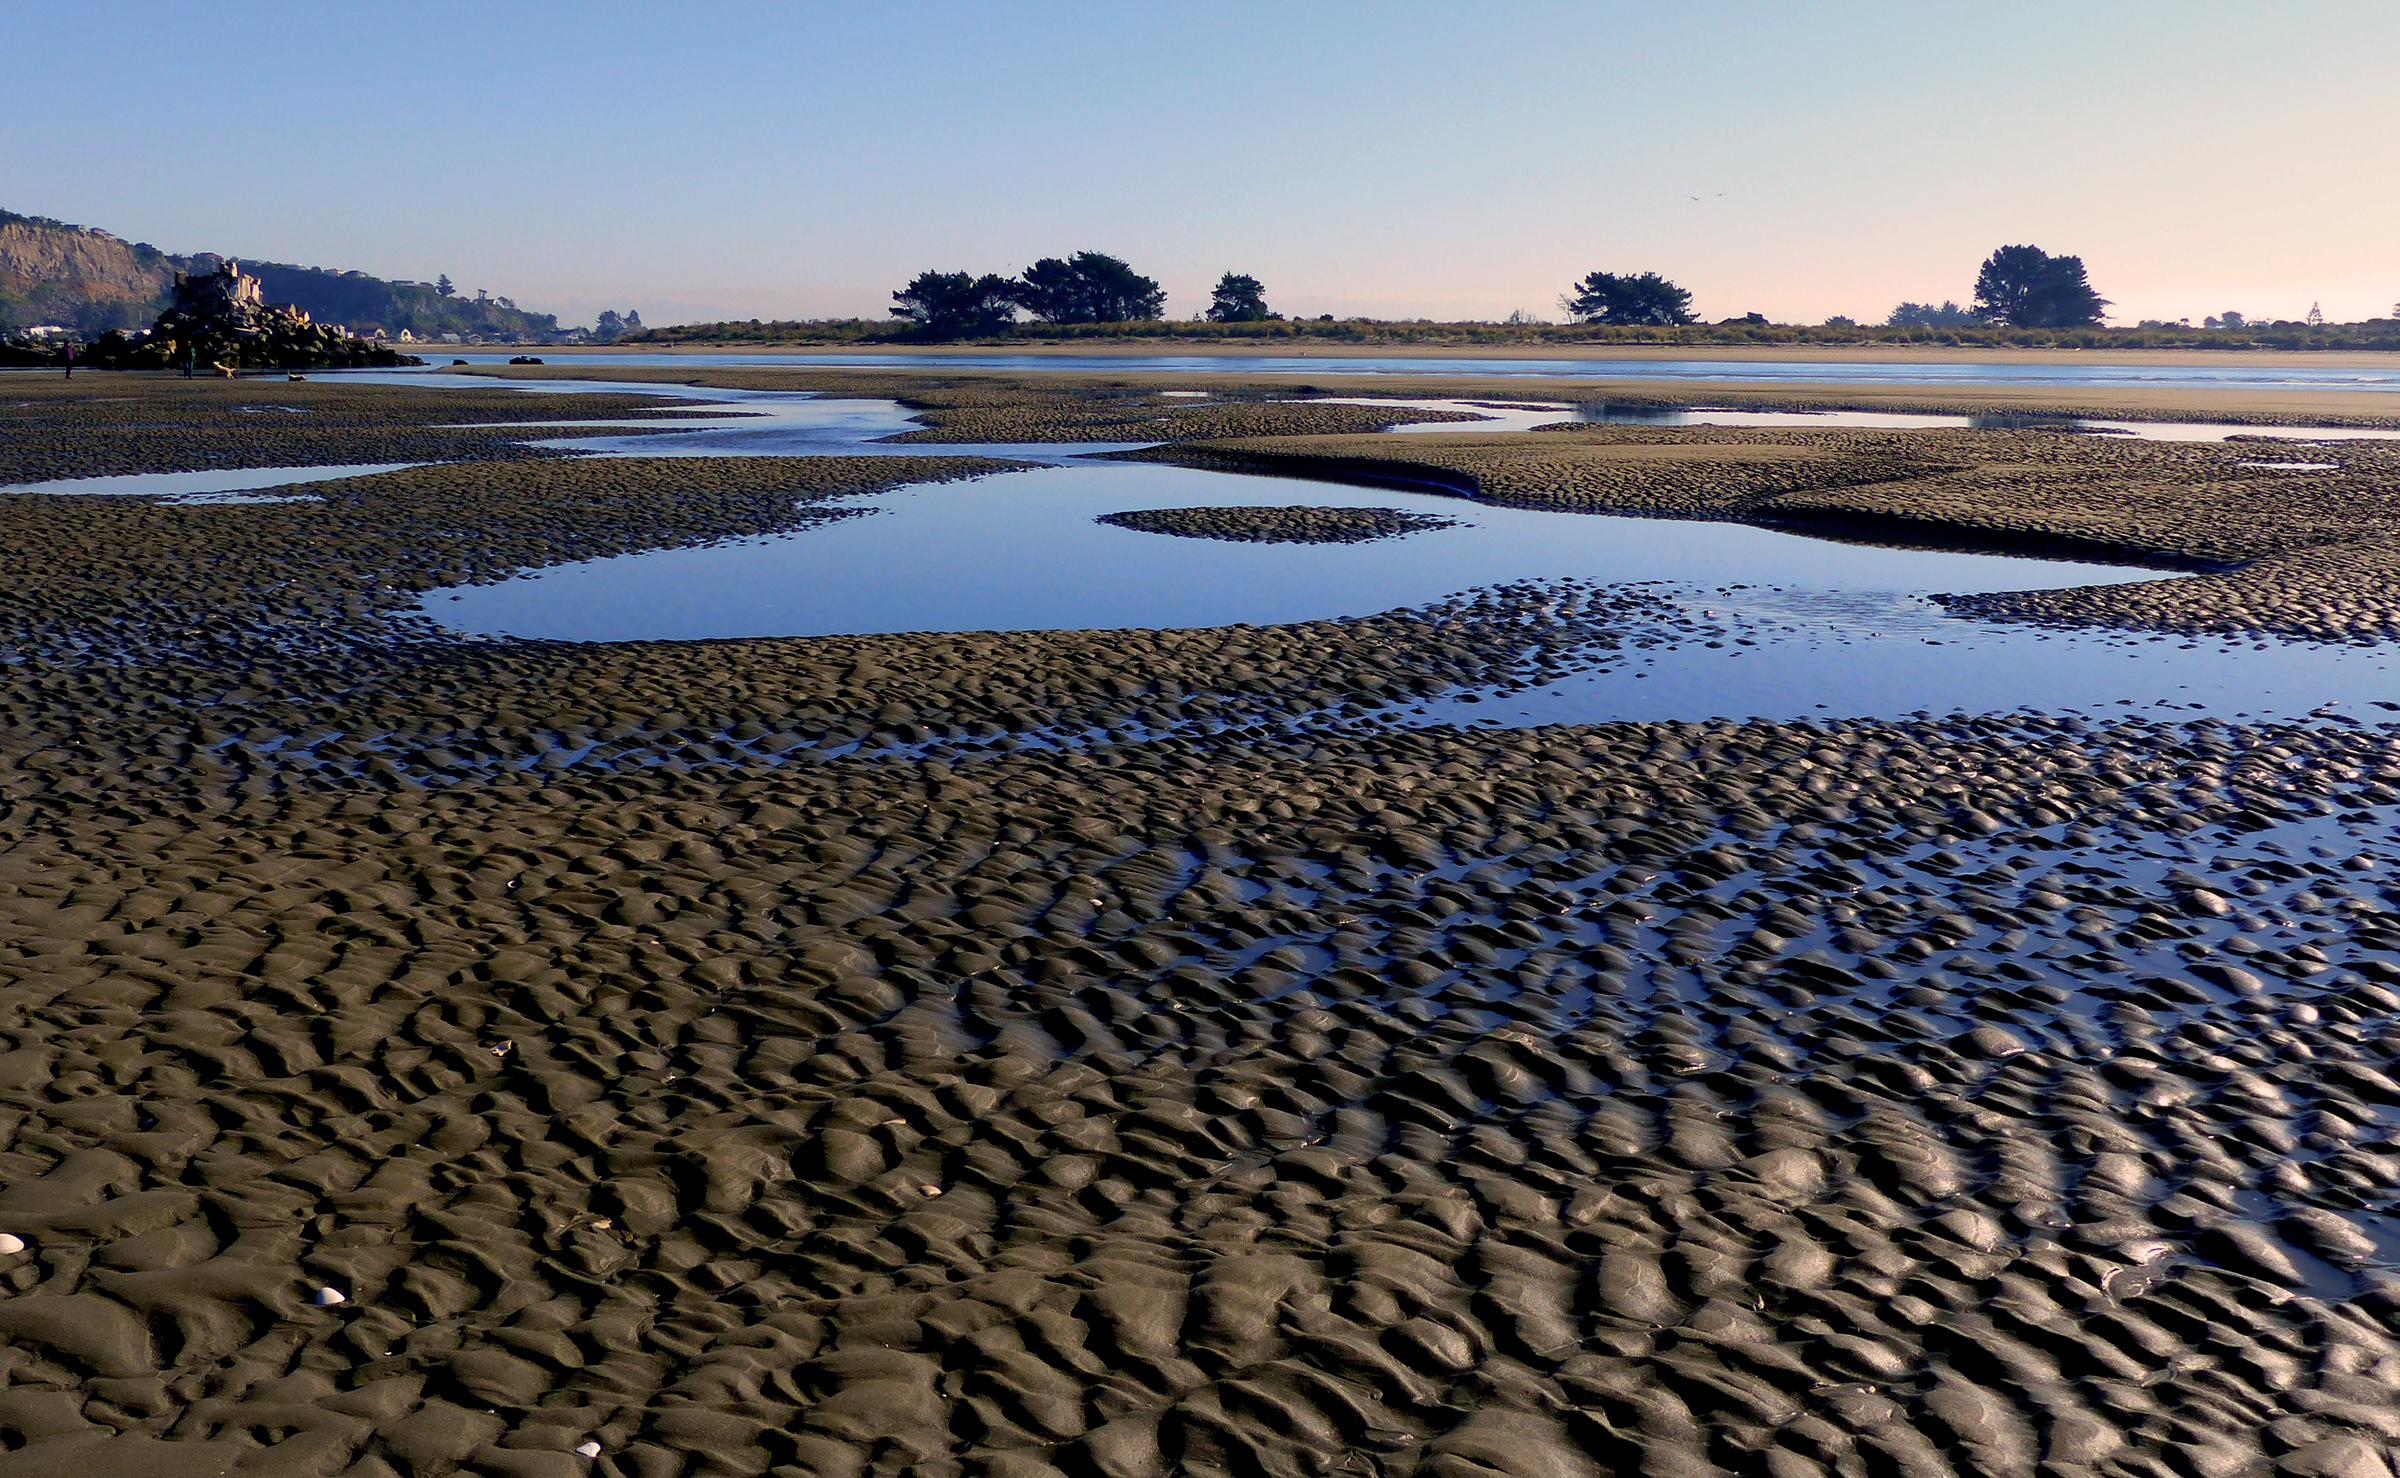
beach, landscape, sea, coast, water, sand, horizon, marsh, morning, shore, river, reflection, soil, material, wetland, lowtide, habitat, christchurch, panasonicdmcfz200, sumner, shagrock, ecosystem, mudflat, natural environment